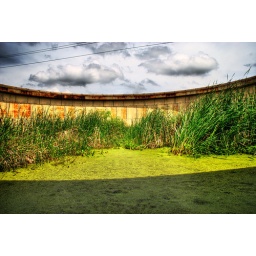
Taken at the abandoned water processing plant on the old KVP property in Parchment, MI.